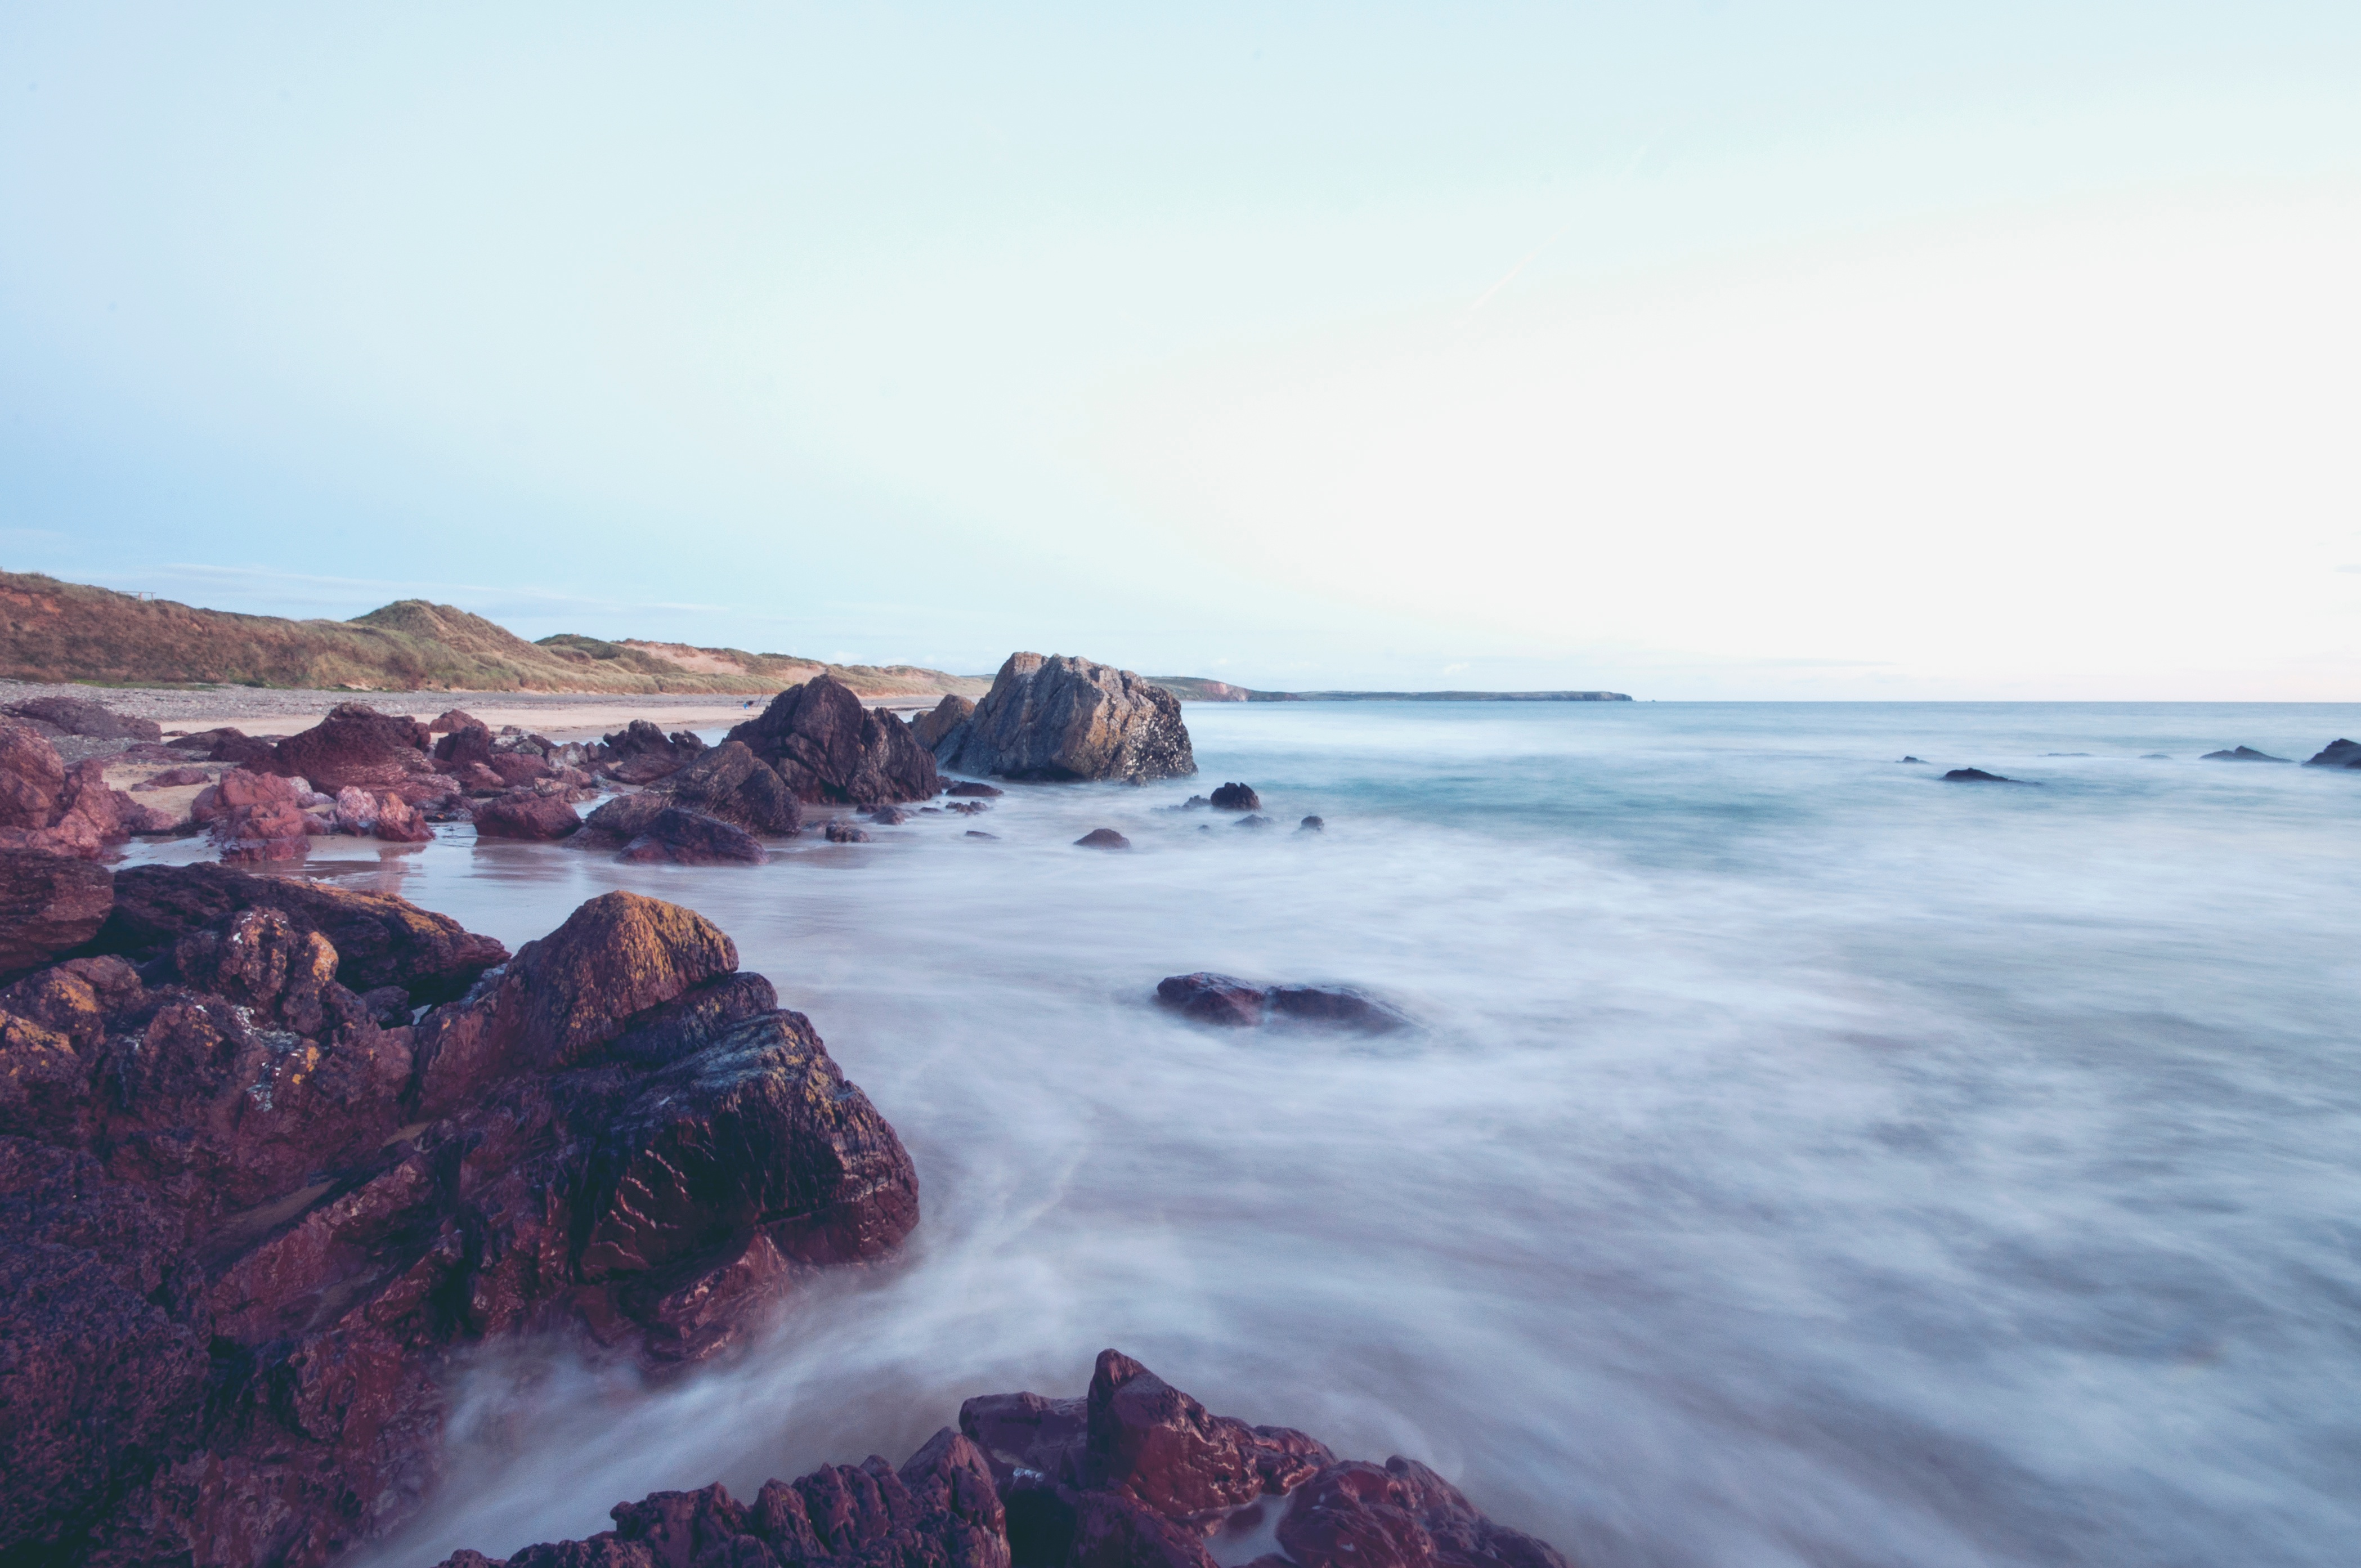
beach, sea, coast, rock, ocean, morning, shore, wave, tide, cliff, surf, bay, terrain, body of water, cape, wind wave